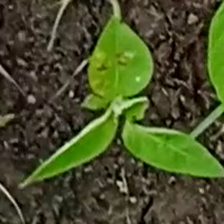
Weed species: Moti_dudhi(Euphorbia_geneculata_L)